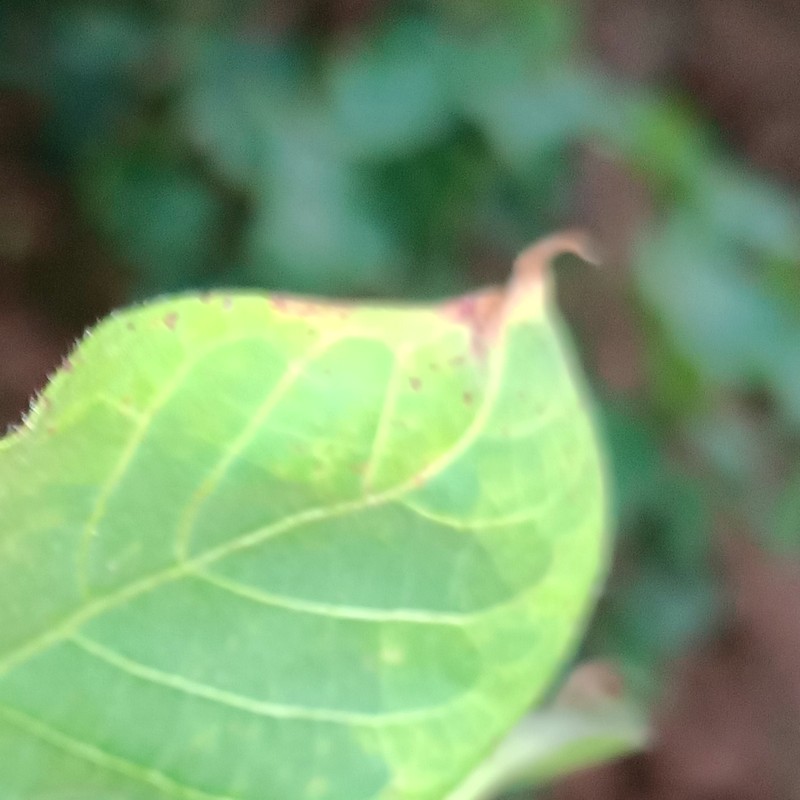
Label: Leaf Hopper Jassids